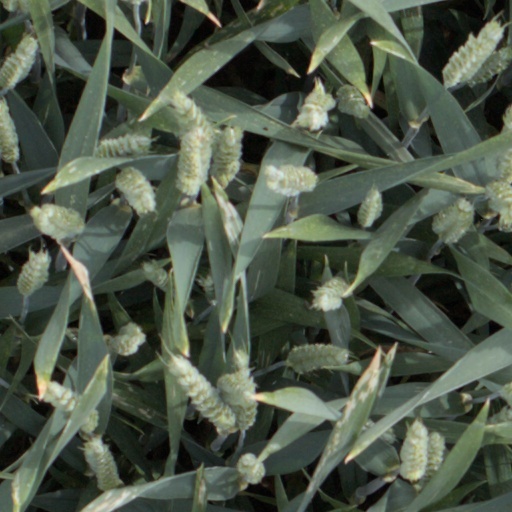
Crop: wheat